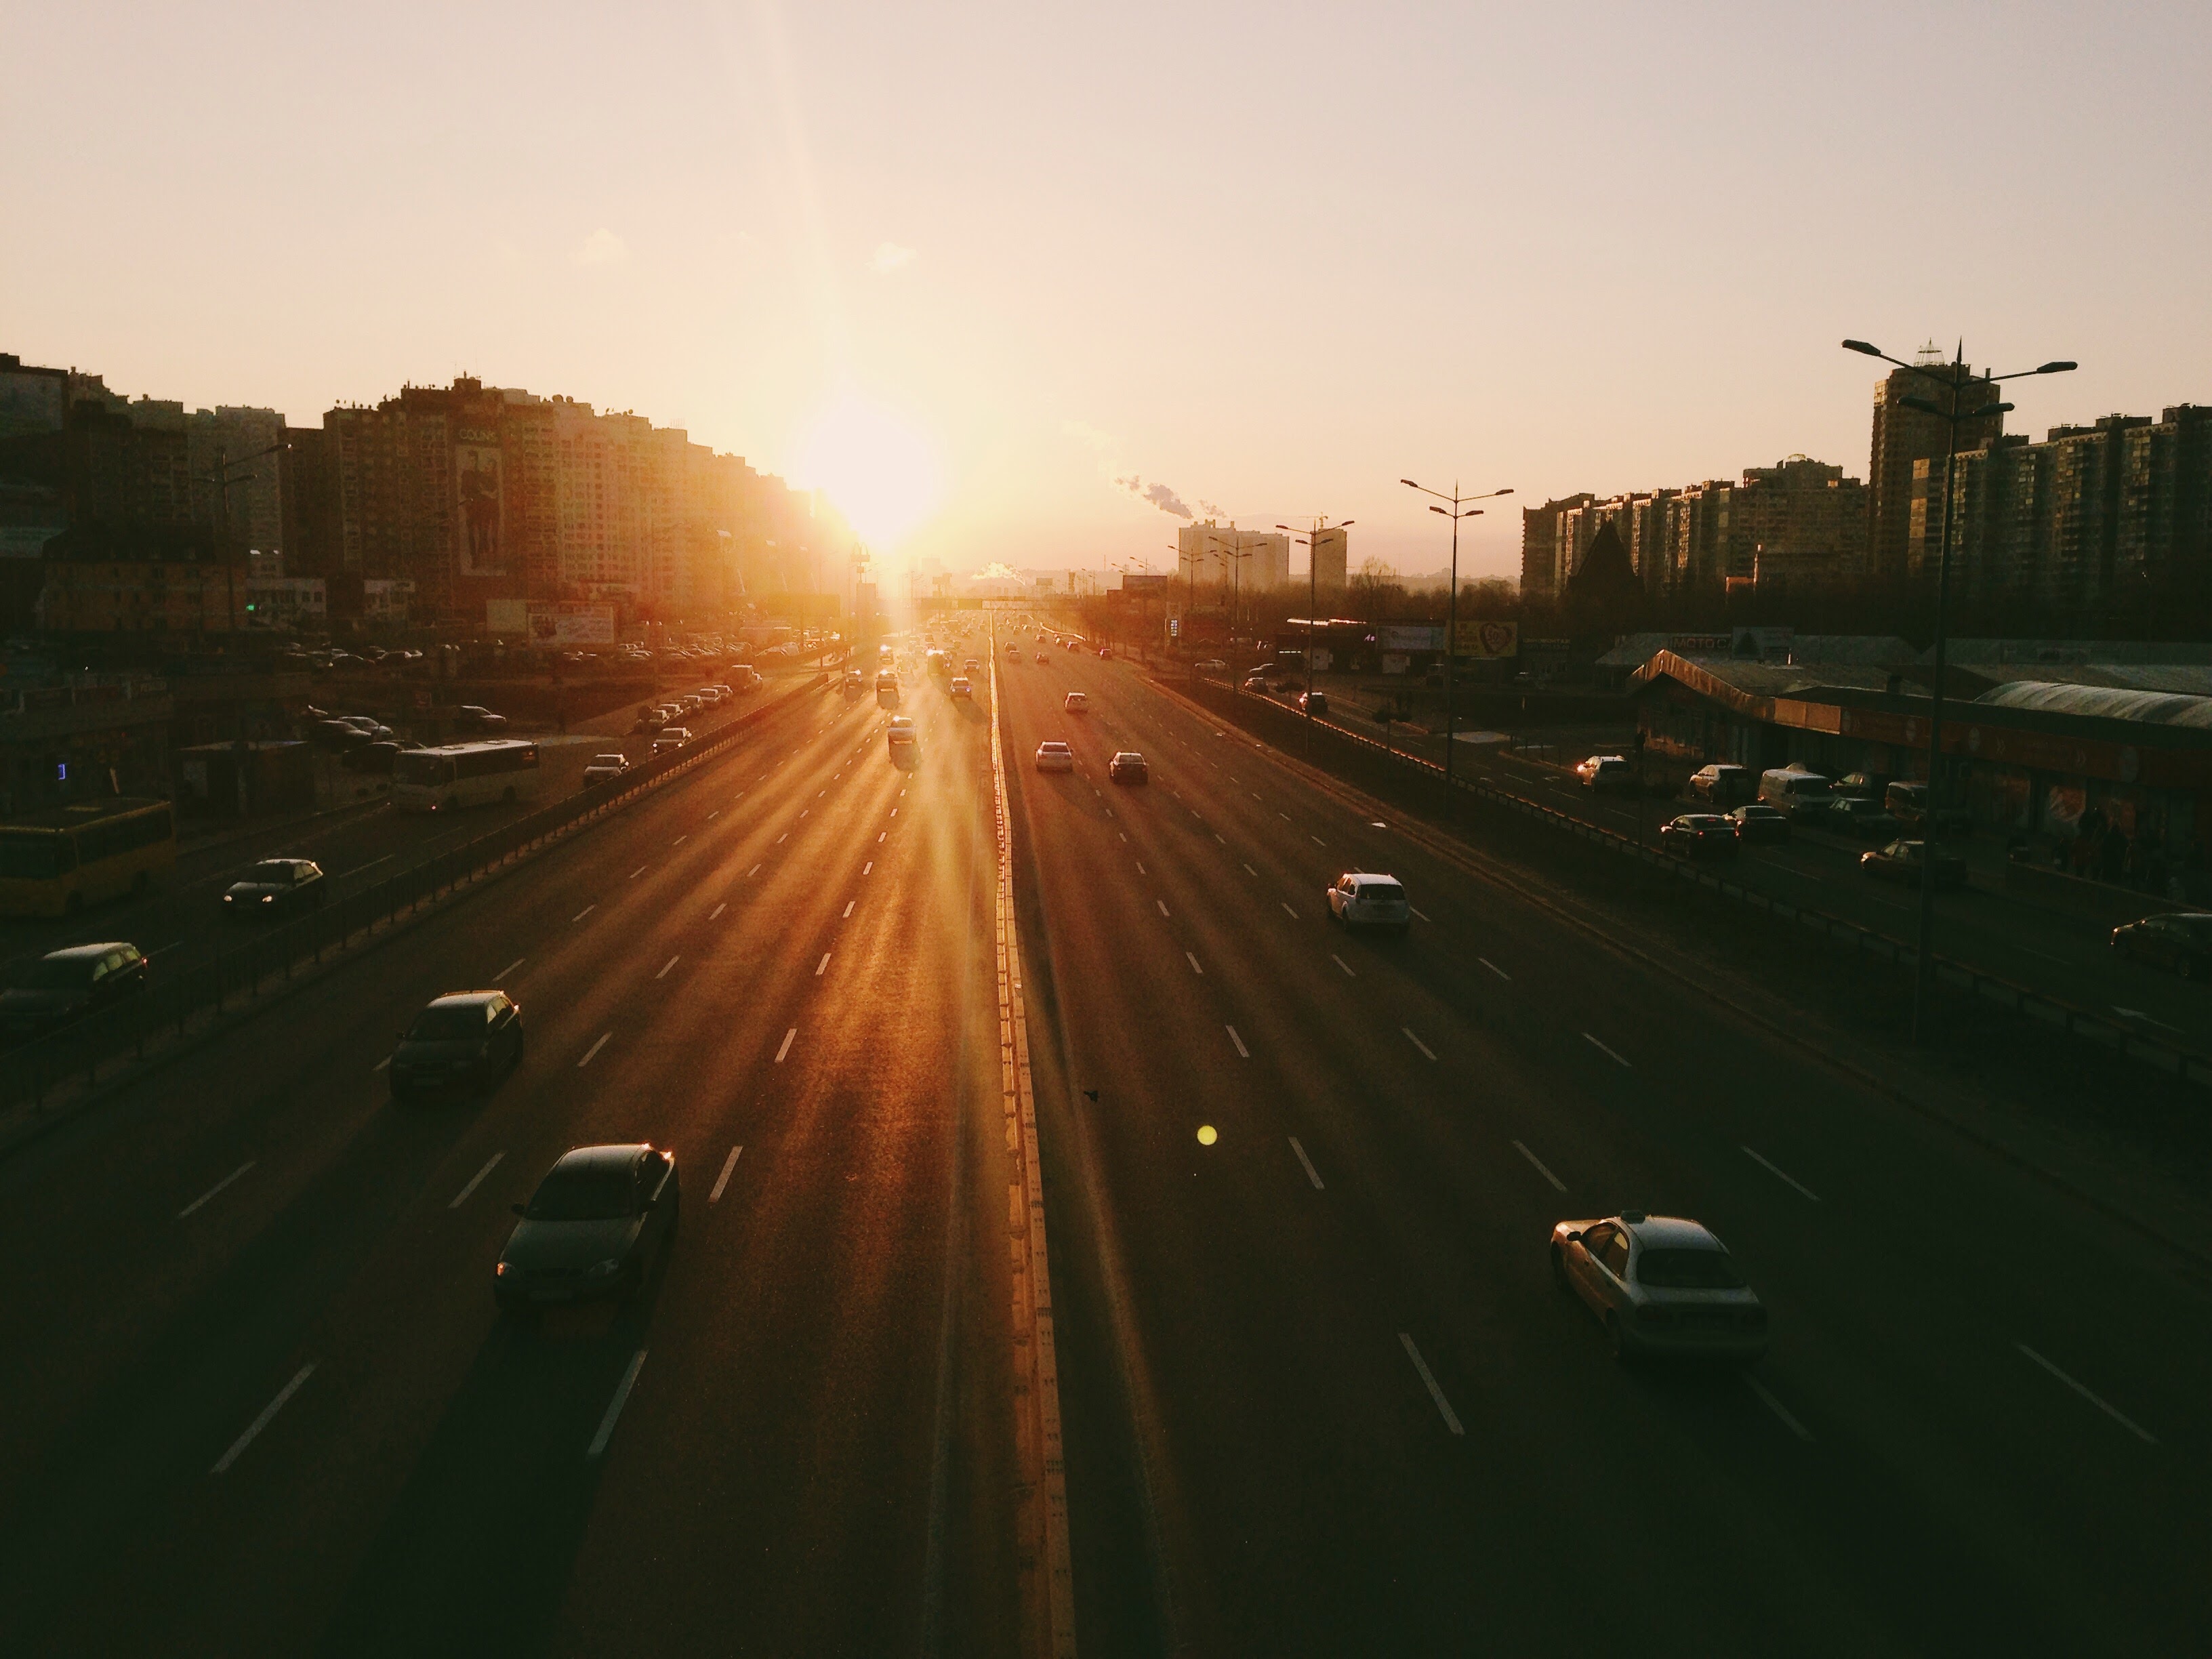
horizon, light, sunrise, sunset, road, traffic, night, sunlight, morning, highway, dawn, city, urban, dusk, transportation, evening, darkness, speed, buildings, infrastructure, cars, atmospheric phenomenon, superhighway